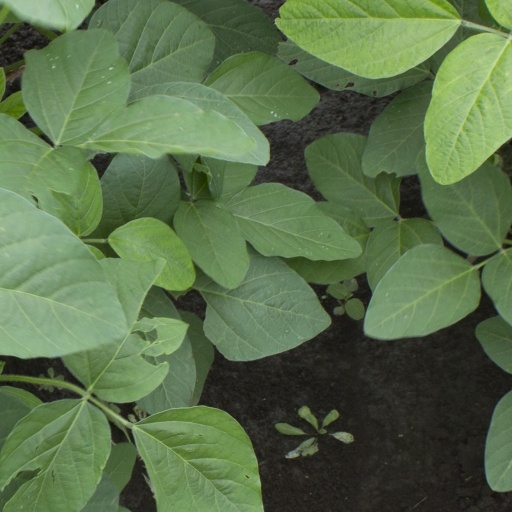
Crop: soybean